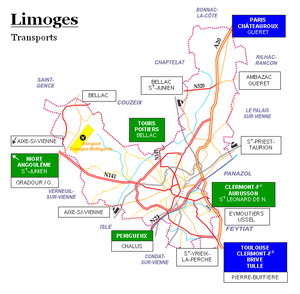
Limoges est une commune en Nouvelle-Aquitaine située au Grand Sud-Ouest de la France, préfecture du département de la Haute-Vienne et chef-lieu de la région historique Limousin.